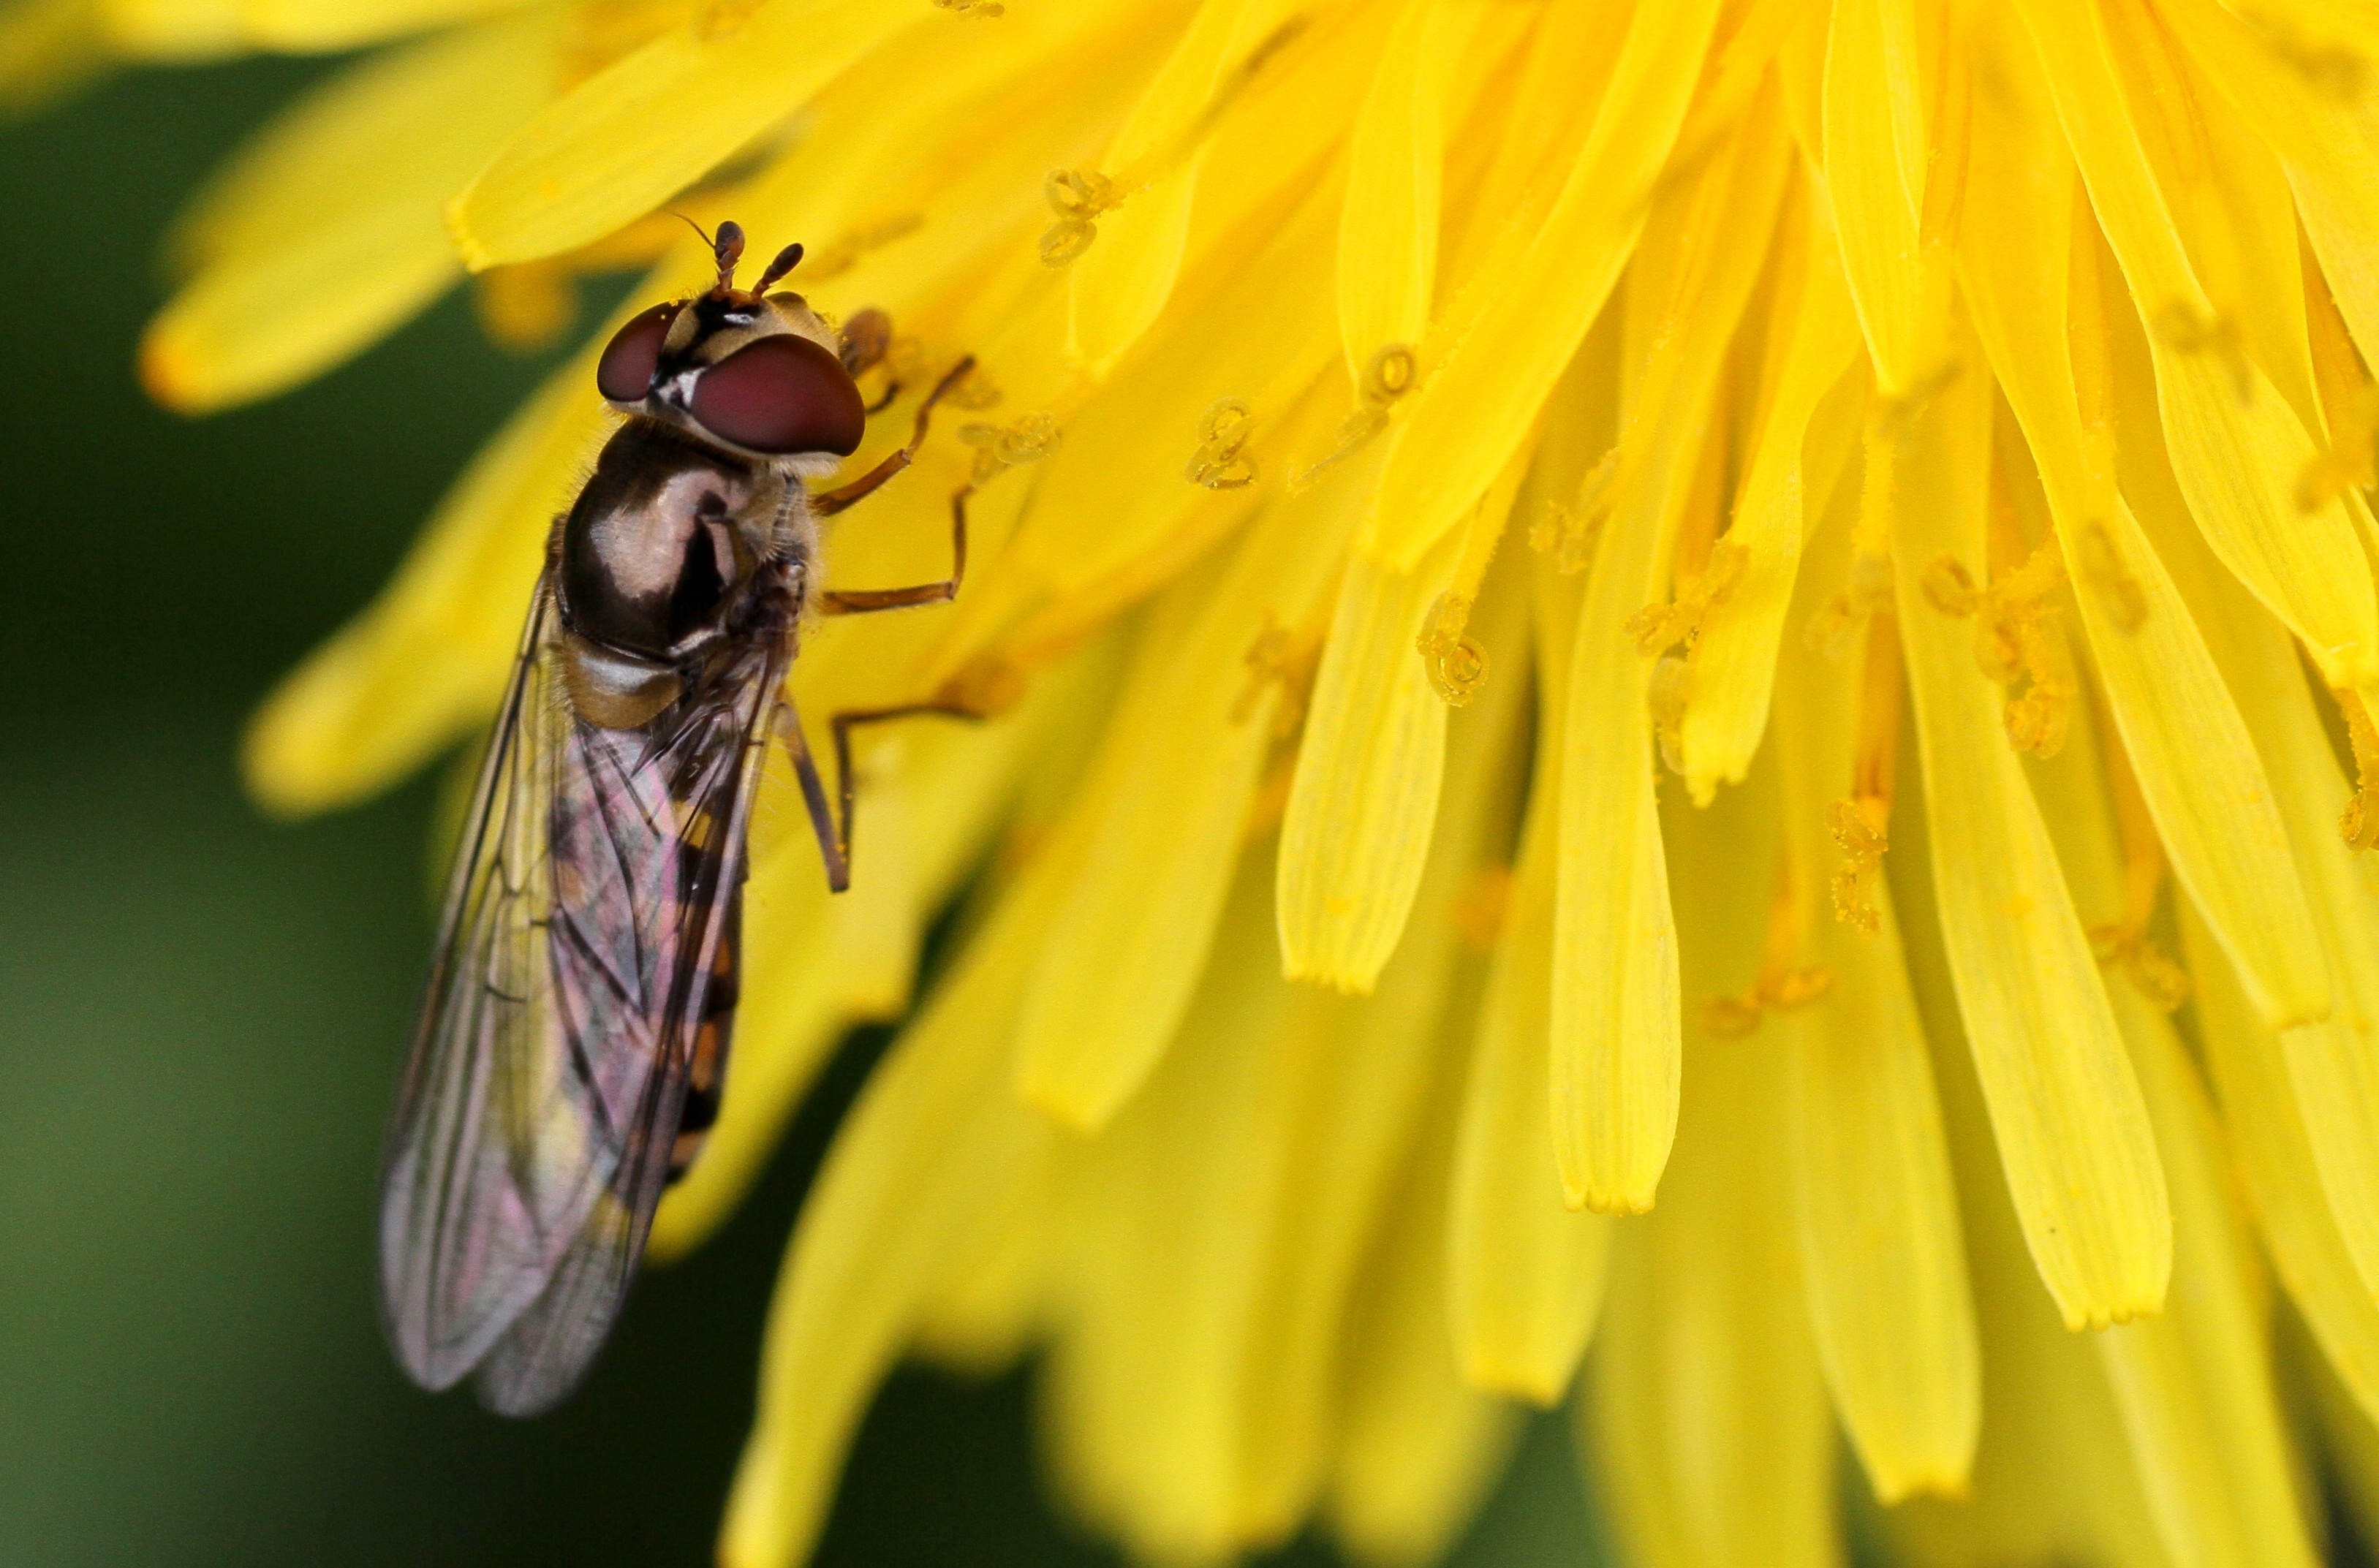
nature, plant, photography, flower, petal, fly, pollen, insect, yellow, flora, fauna, invertebrate, flowers, close up, hoverfly, bee, pest, nectar, macro photography, honey bee, plant stem, membrane winged insect